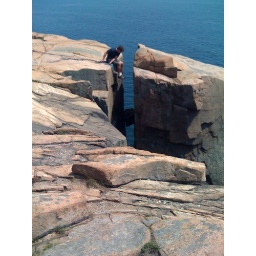
rock climbing Otter Cliffs right on the coast in Acadia National Park with Zephyr from the Atlantic Climbing School